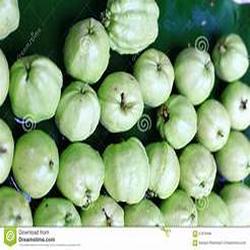
Label: Guava